Oryzomys nelsoni

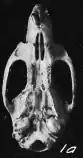
Skull of "O. nelsoni", seen from below

"O. nelsoni" was a large and long-tailed "Oryzomys"; its tail was longer than that of any other western Mexican "Oryzomys". The upperparts were ochraceous to buff, most richly so on the rump, and paler further to the front and low on the flanks. On the head and the back, blackish hairs somewhat darkened the overall color. The underparts were white, with lead-colored underfur that was visible in some places. The ears were covered on both sides with scanty grayish hairs. The large hindfeet were sparsely covered with pale hairs. The tail was largely dark, but the underside of the basal one third to one half was light yellow.